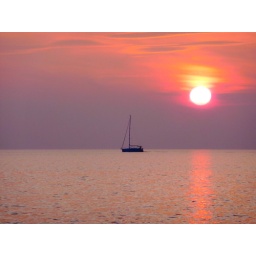
A boat on lake Geneva in the setting sun. Taken at Vevey.